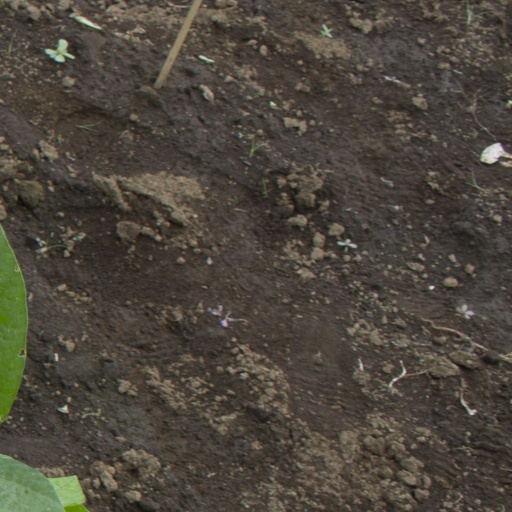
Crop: soybean